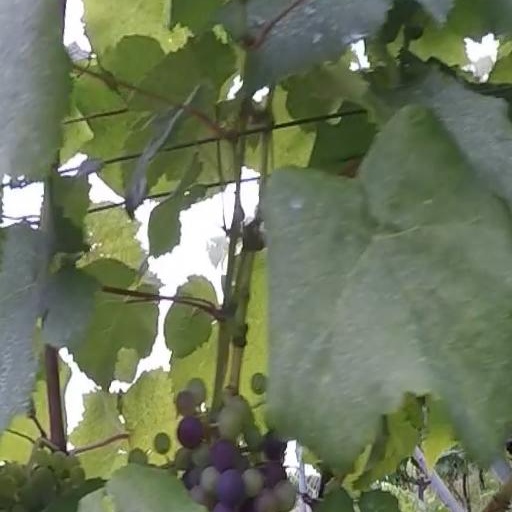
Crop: grape